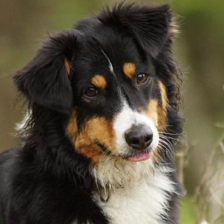
Label: animals